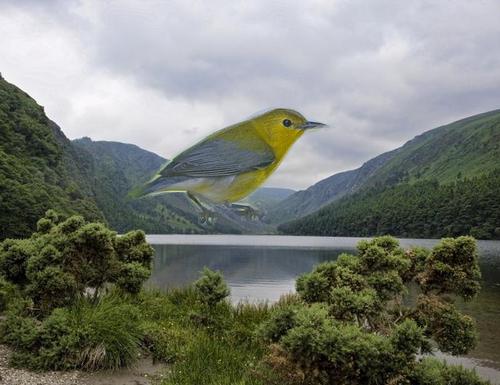
Bird species: Prothonotary_Warbler
Bird type: landbird
Background: water